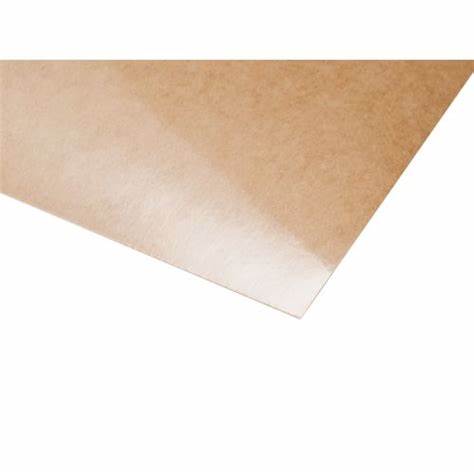
Label: paper